The Kidnapping of the President

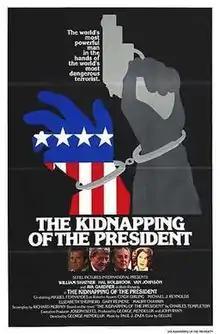
Theatrical film poster

The Kidnapping of the President is a 1980 Canadian-American political thriller film starring William Shatner, Hal Holbrook, Van Johnson and Ava Gardner. It was produced and directed by George Mendeluk and co-produced by John Ryan from a screenplay by Richard Murphy, based on Charles Templeton's 1974 novel of the same name. The original music is by Nash the Slash and Paul Zaza and the cinematography by Mike Molloy. The film was made by Presidential Films and Sefel Films and distributed by Crown International Pictures.